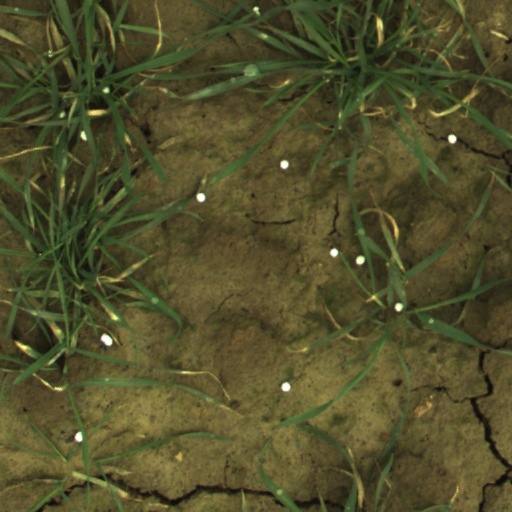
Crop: wheat